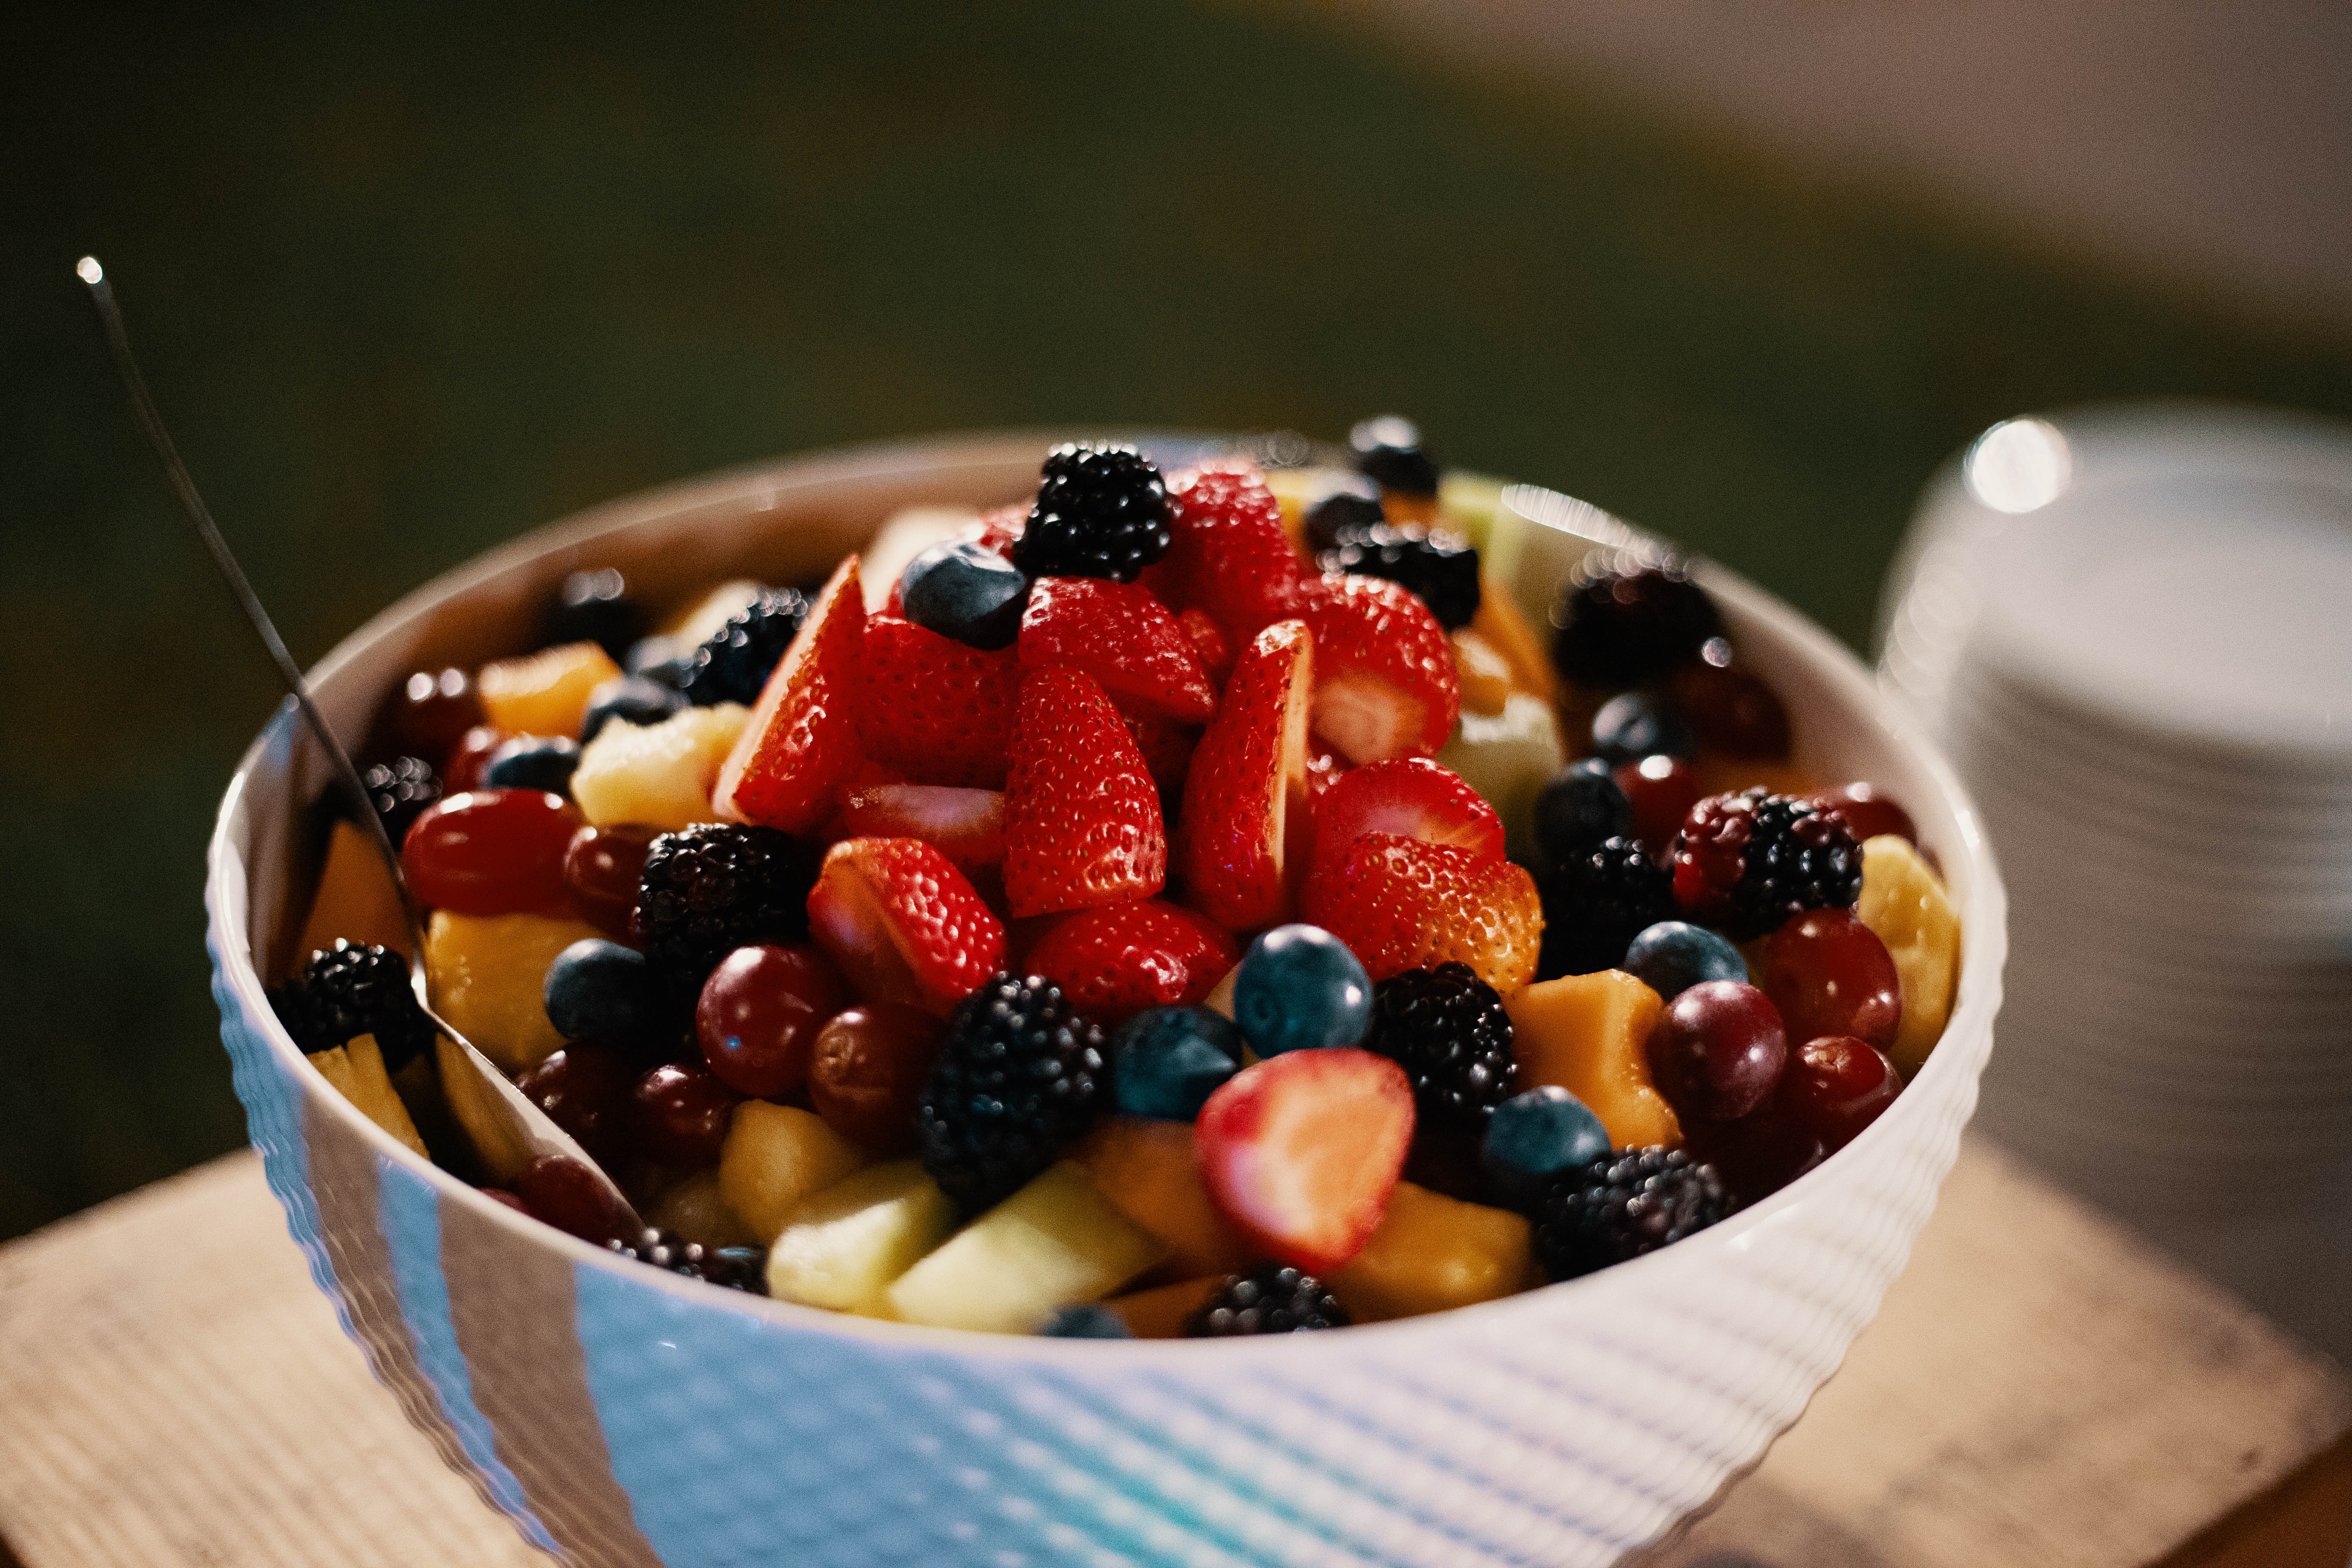
food, dessert, fruit, sweetness, frutti di bosco, cuisine, vegetarian food, strawberries, brunch, breakfast, berry, dish, superfood